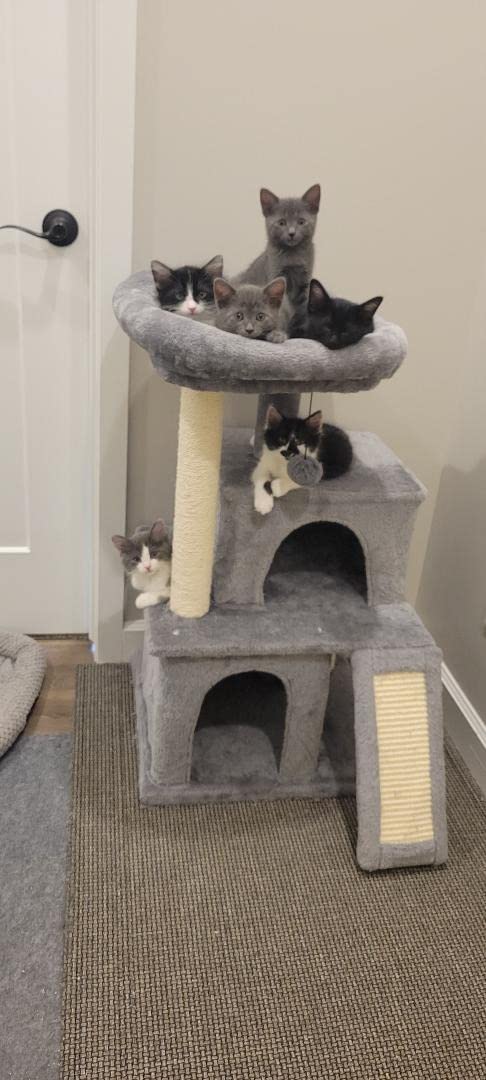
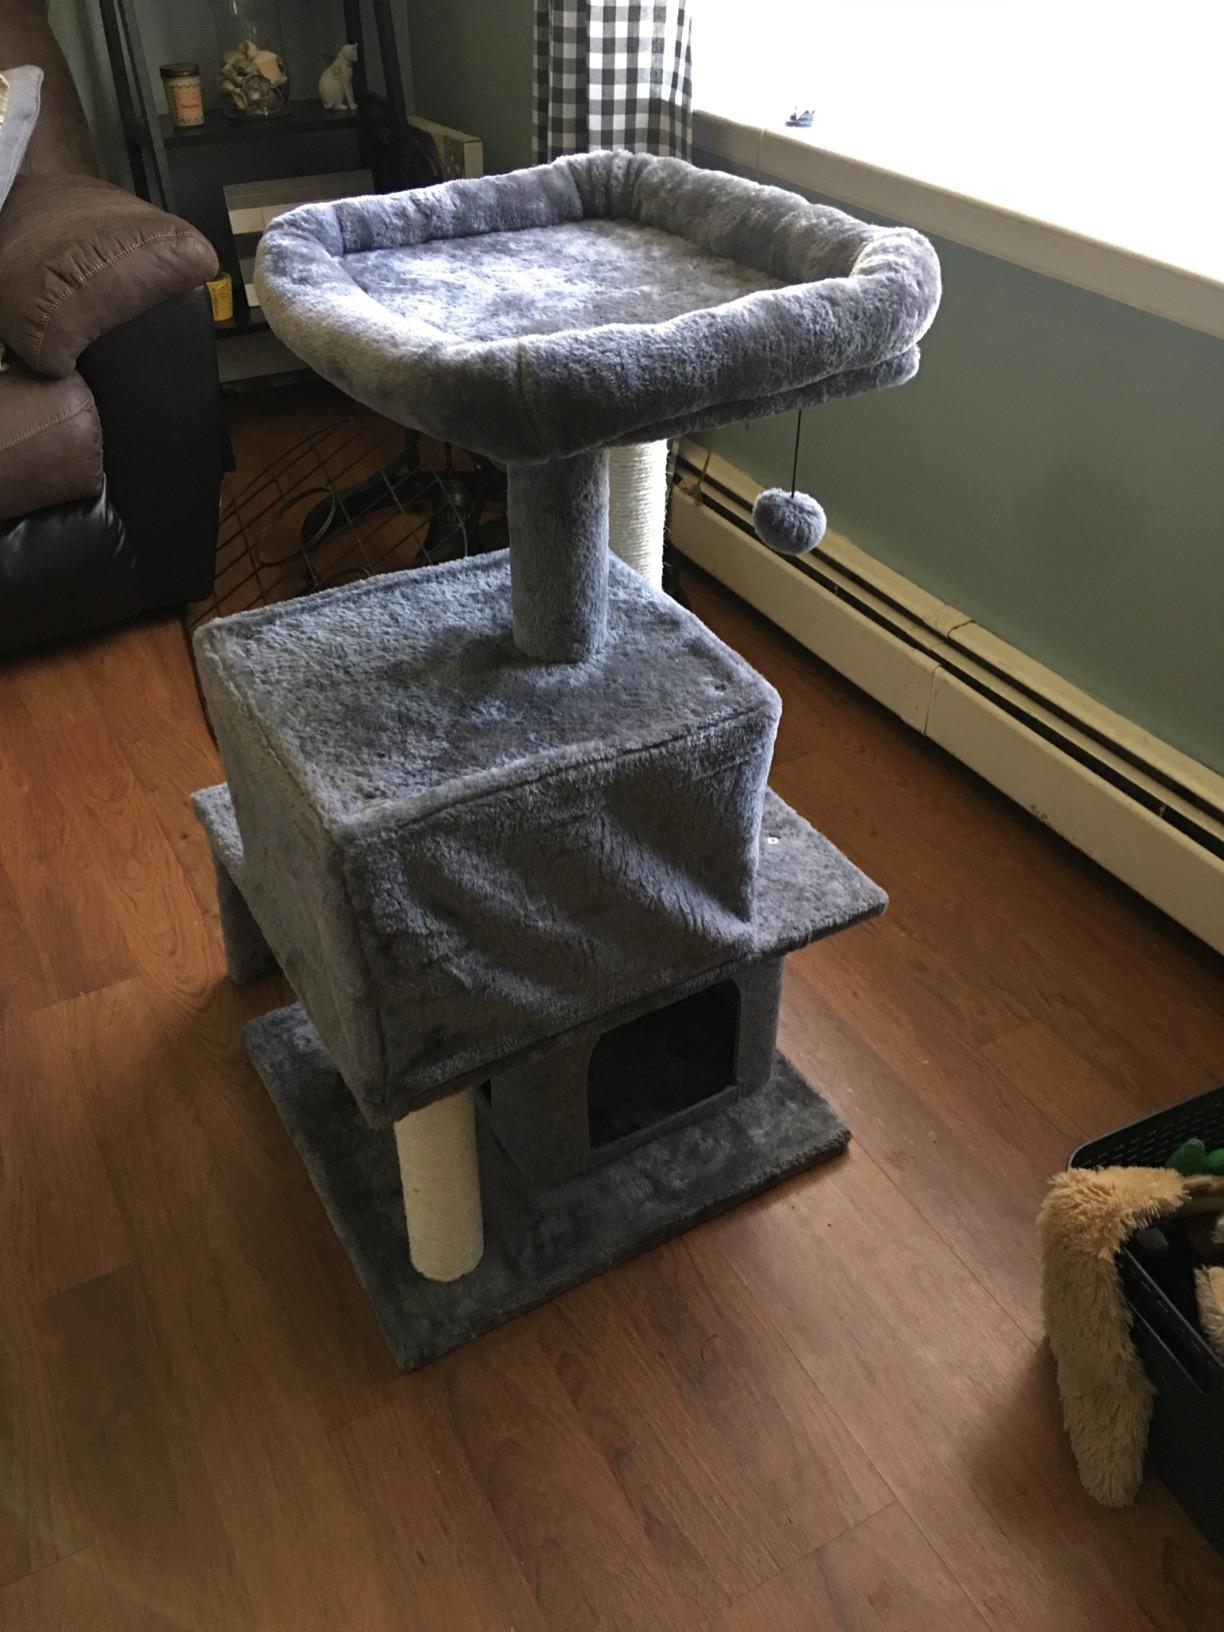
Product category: items_cat tree
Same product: yes